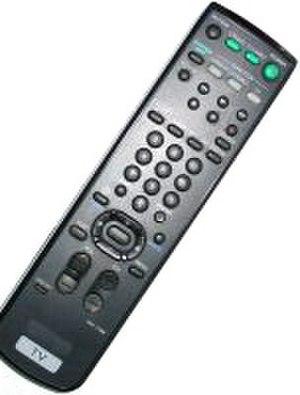
Dans un système informatique, un firmware est un programme intégré dans un matériel informatique pour qu'il puisse fonctionner.
Cheeseburger film sandwich est un film à sketches américain réalisé par John Landis, Joe Dante, Carl Gottlieb, Peter Horton et Robert K. Weiss, sorti en 1987.